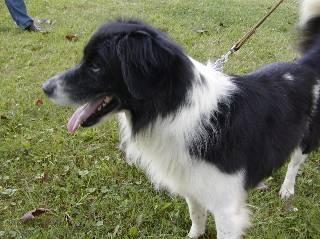
dog